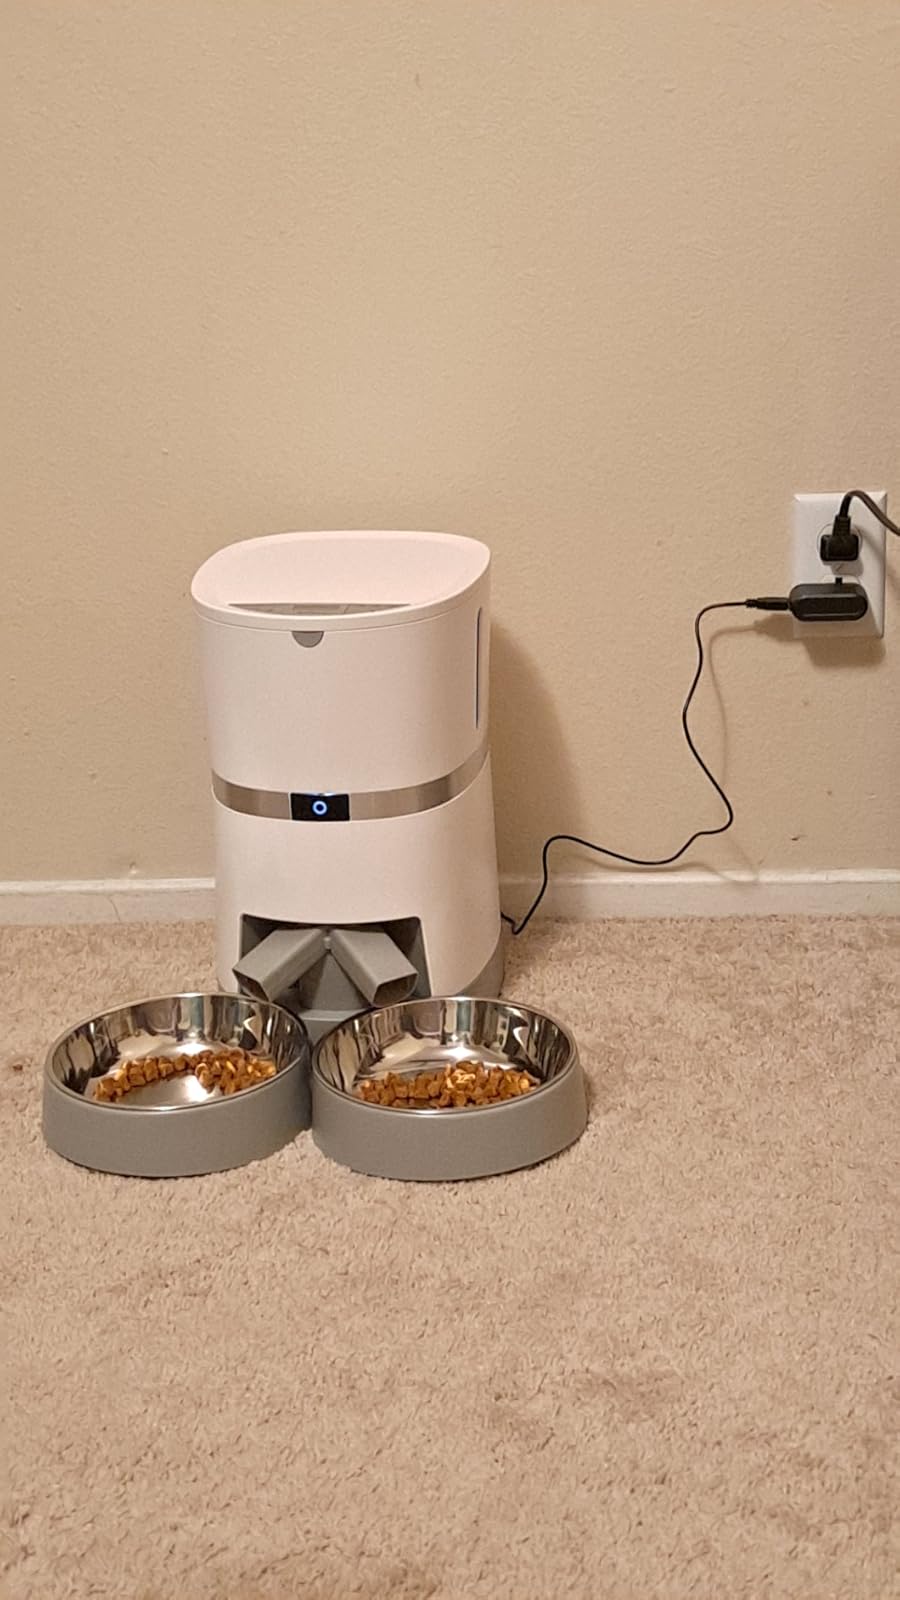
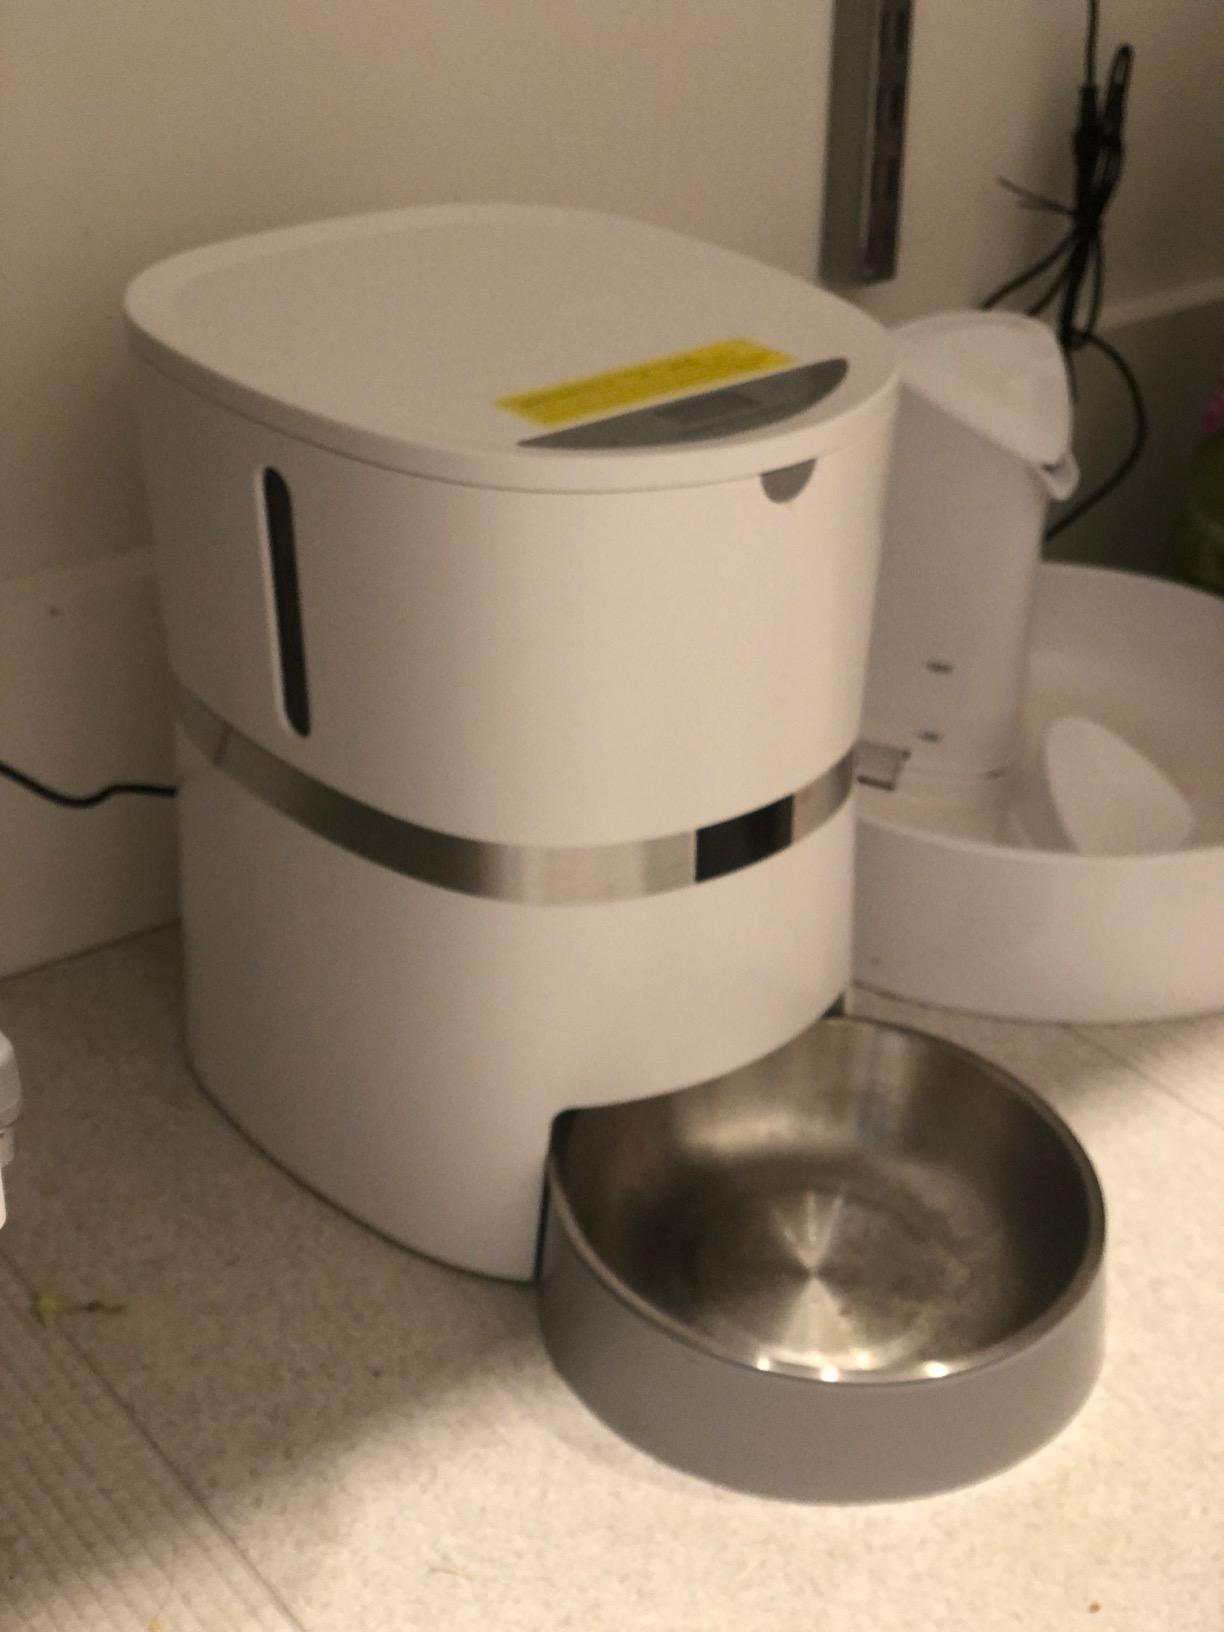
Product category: items_feeder
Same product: no